Obstacle course racing

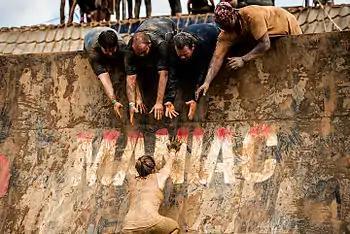
Rugged Maniac 2015. Four men offer a helping hand up the Warped Wall in Rugged Maniac.

First staged in 1987, Tough Guy claims to be the first official and toughest obstacle course race in the world. It is held on the last Sunday in January in Perton, Staffordshire, UK. The race is held twice a year in winter and summer. The winter event requires competitors to compete in near freezing temperatures and contend with ice and snow. The 2013 event was won by .